Tommy Sowers

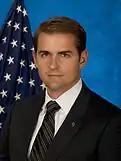
Asst Secretary Sowers

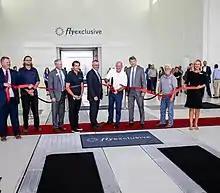
Tommy Sowers stands among other flyExclusive leadership and Kinston, NC Chamber of Commerce at the ribbon cutting of their two new aviation MRO hangars.

On May 9, 2012, President Barack Obama nominated Sowers to be Assistant Secretary for Public and Intergovernmental Affairs at the United States Department of Veterans Affairs. Sowers testified before the United States Senate Committee on Veterans' Affairs on July 18, 2012 and was introduced to the committee by Senator Claire McCaskill. Sowers was confirmed by the full Senate on August 2, 2012, at the time the youngest Senate confirmed Assistant Secretary in the nation, and was sworn into office on August 20, 2012.